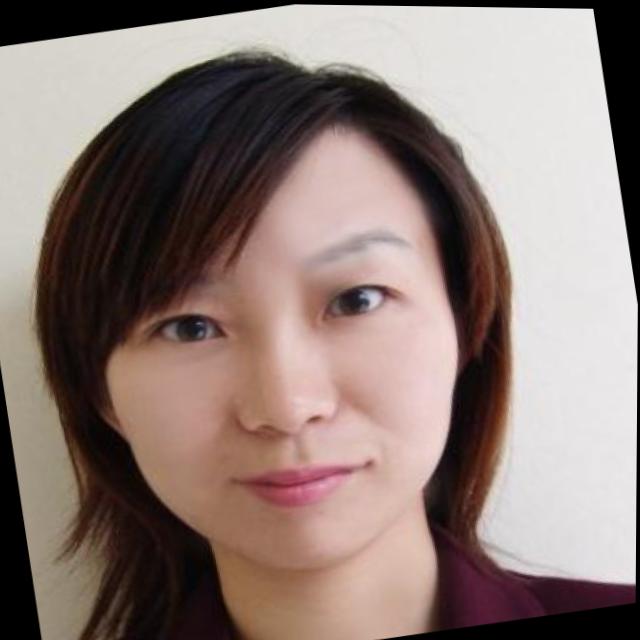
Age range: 21-44